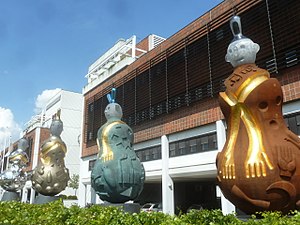
PFA Pension
PFA’s hovedsæde i Marina Park i Kalkbrænderihavnsgade
PFA Pension, oprindeligt Pensionsforsikringsanstalten, er Danmarks største pensionsselskab og forvalter investeringsmidler for over 600 milliarder- kroner og har ca. 1200 medarbejdere.